Turco Municipality

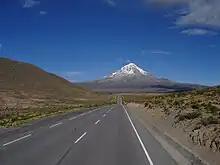
Route 4 "(Ruta 4)" near Tambo Quemado with Sajama volcano in the background

The international transit road from Oruro to Chile crosses Turco Municipality leading to Tambo Quemado situated in the Chachacomani Canton in the north-western part of the municipality at the border between Chile and Bolivia.